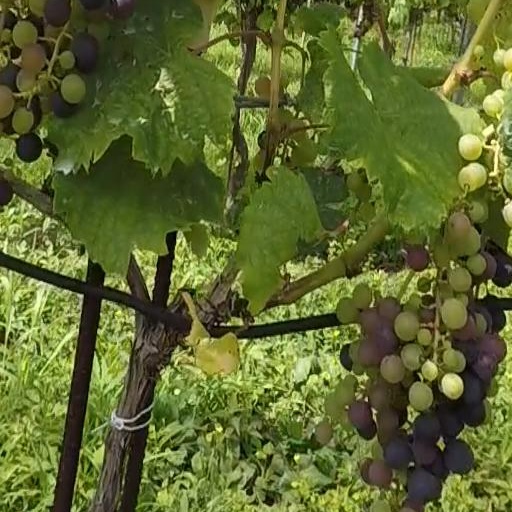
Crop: grape